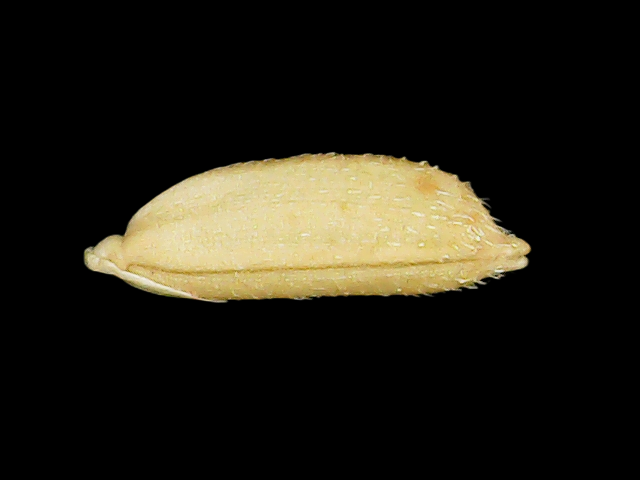
Rice variety: Bd51